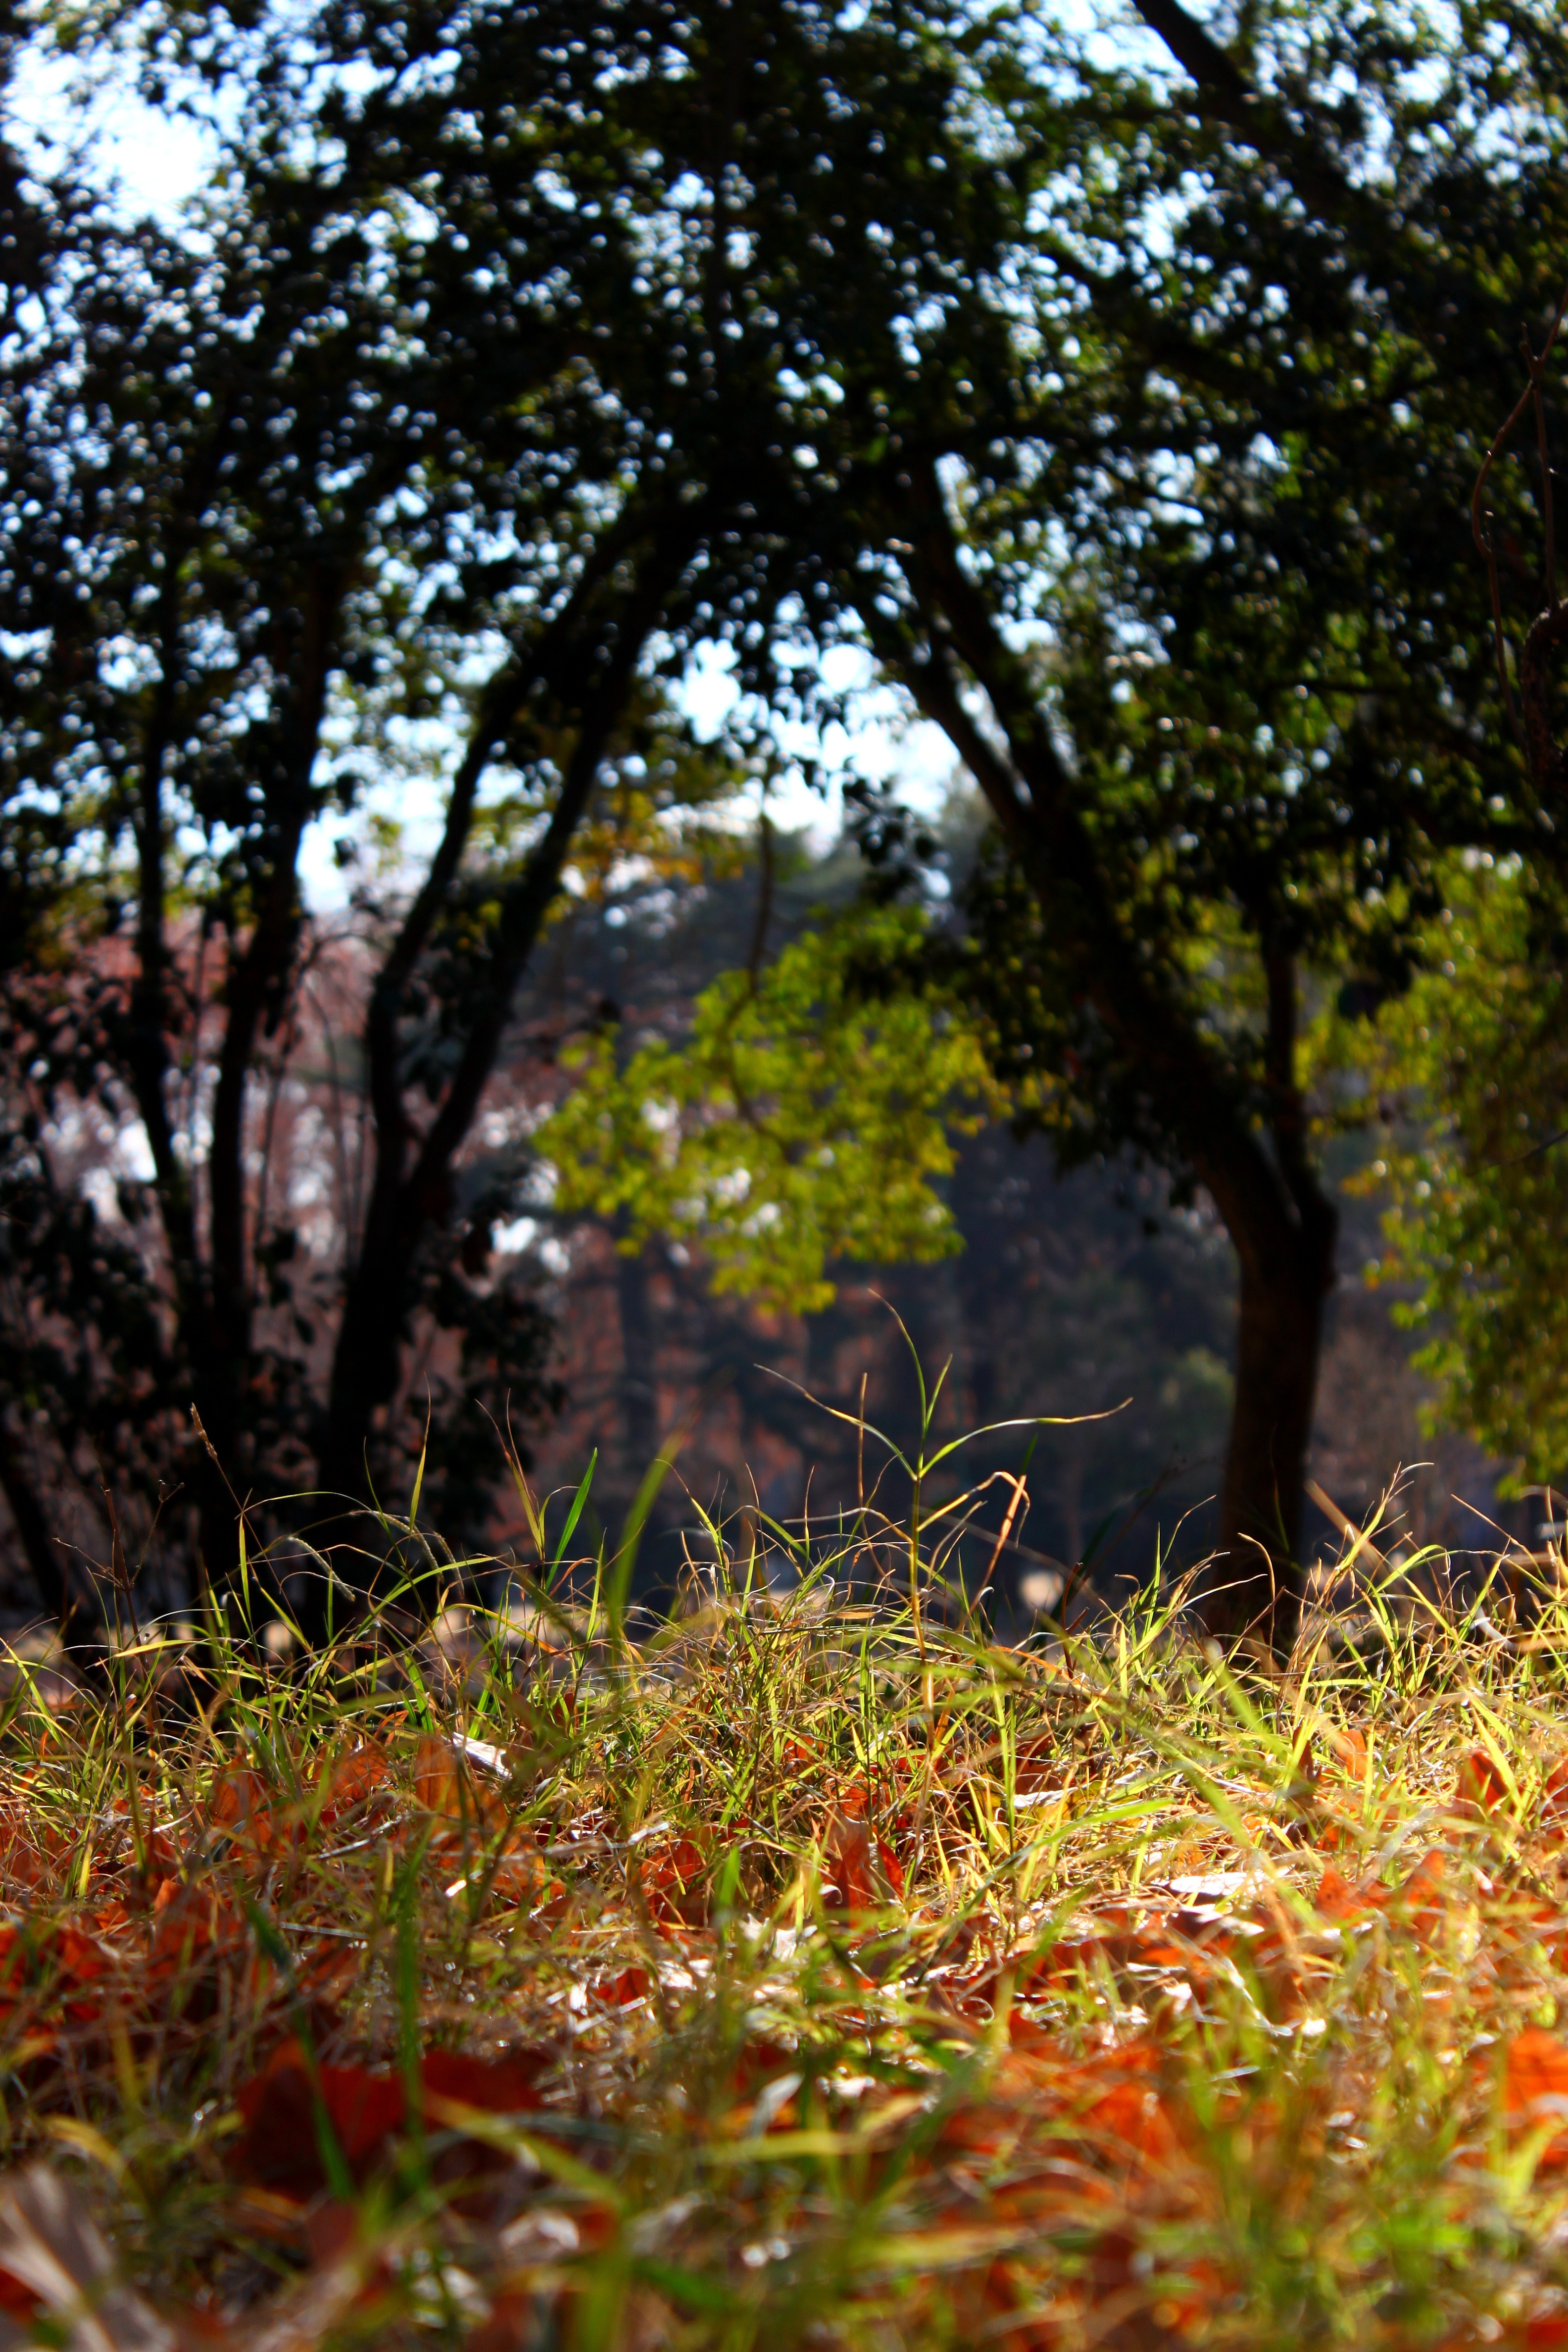
tree, nature, forest, grass, branch, plant, lawn, meadow, sunlight, leaf, flower, green, autumn, park, botany, flora, season, deciduous, woodland, habitat, rural area, natural environment, woody plant